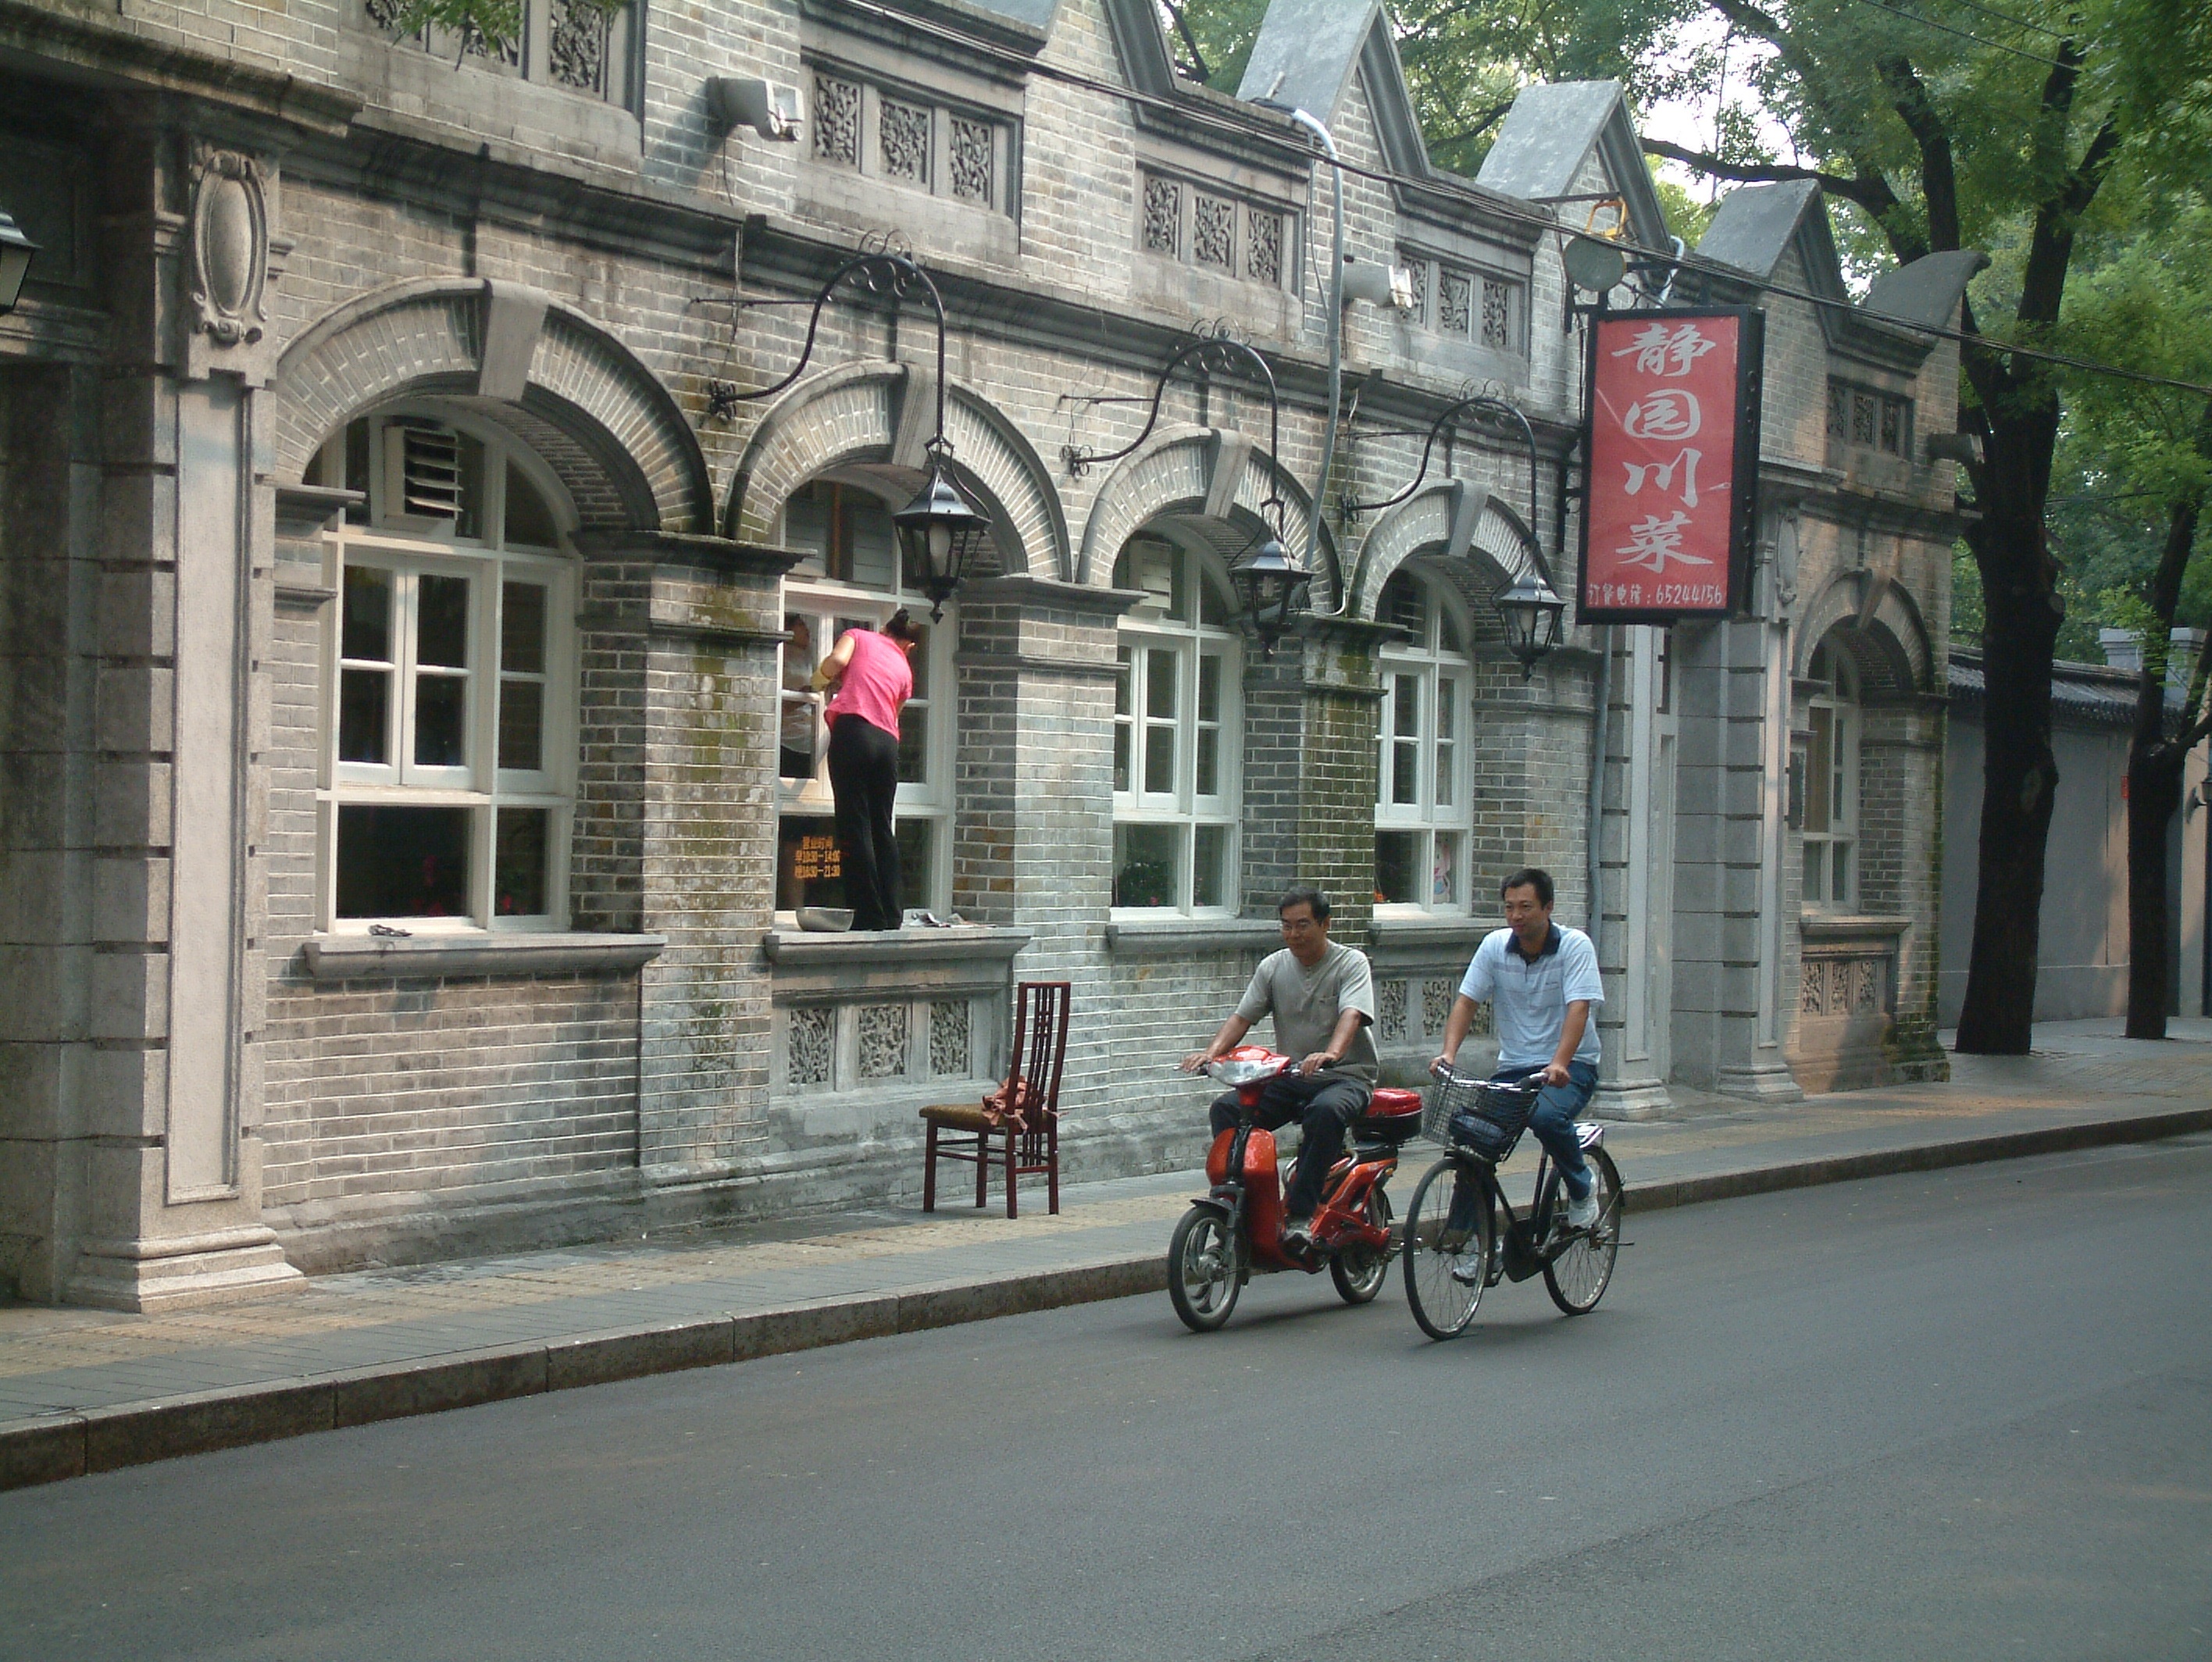
pedestrian, road, street, town, downtown, transport, vehicle, tourism, lane, street scene, waterway, beijing, infrastructure, bicycles, china, tours